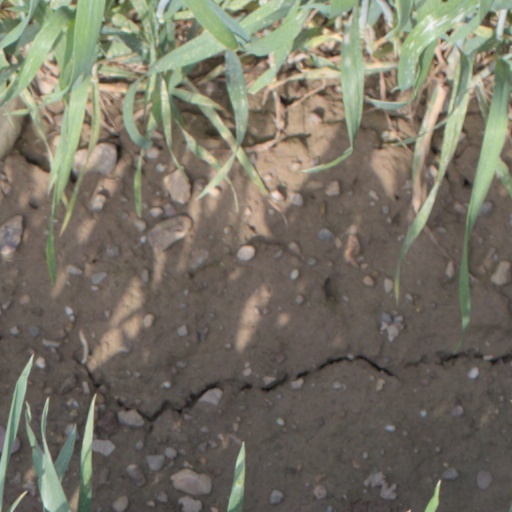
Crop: wheat